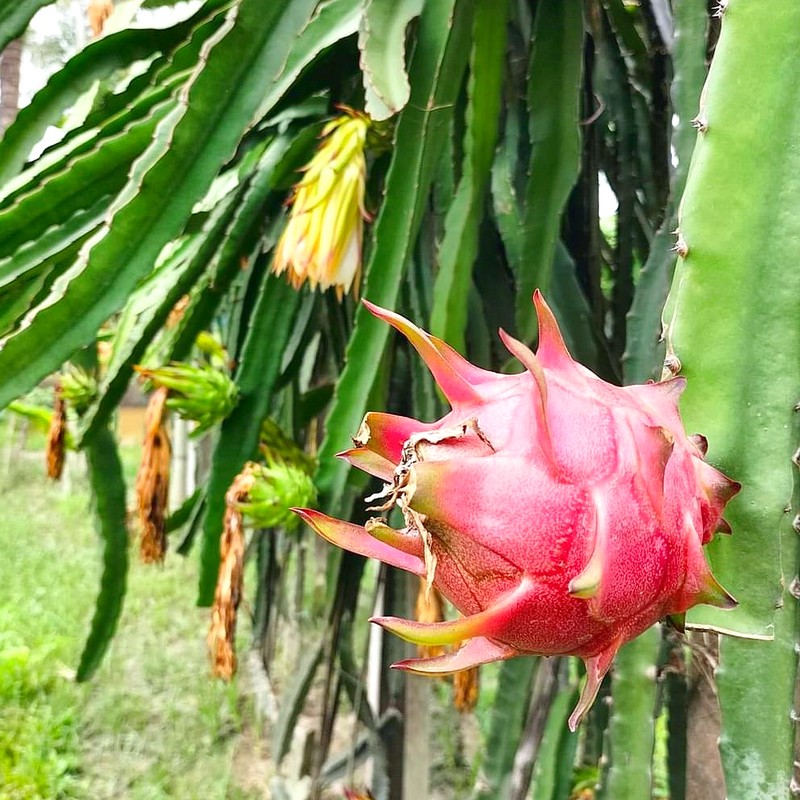
Label: Fresh Dragon Fruit